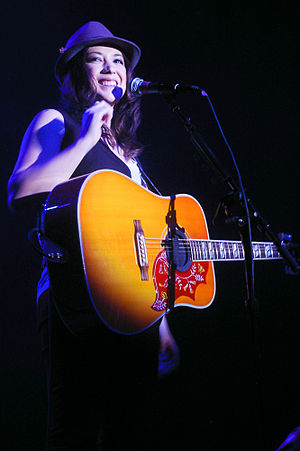
Michelle Branch
Michelle Branch
Michelle Jacquet DeSevren Branch er en amerikansk singer-songwriter, guitarist og skuespiller.